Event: Nepal Earthquake
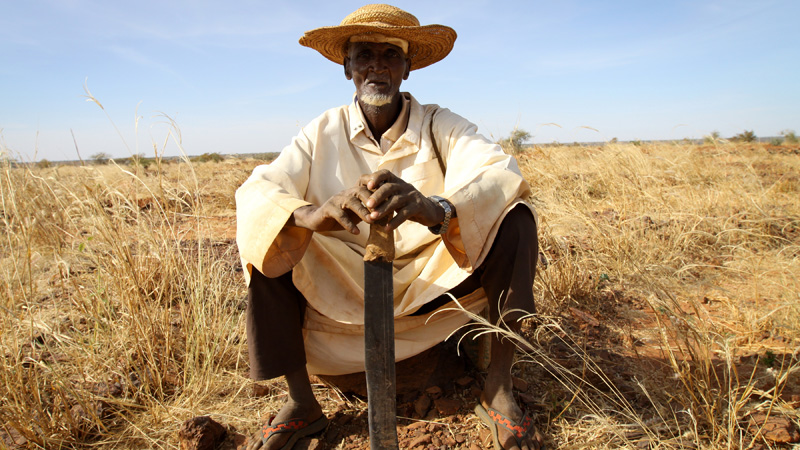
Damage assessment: no_damage